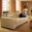
Label: couch